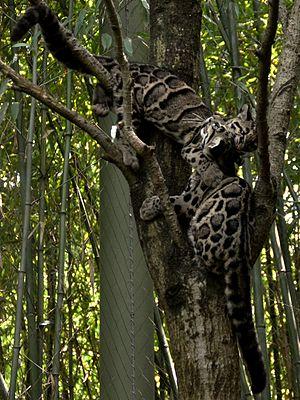
Deux panthères nébuleuses au zoo de Nashville.
La Panthère nébuleuse ou Panthère longibande ou Léopard nébuleux est une espèce de félin de taille moyenne, avec des pattes courtes et une très longue queue. Le pelage est fauve distinctement marqué de larges taches rectangulaires aux rebords sombres évoquant des nuages, ce qui est à l'origine de son nom. Il s'agit du félin actuel qui a les canines les plus longues proportionnellement à sa taille.